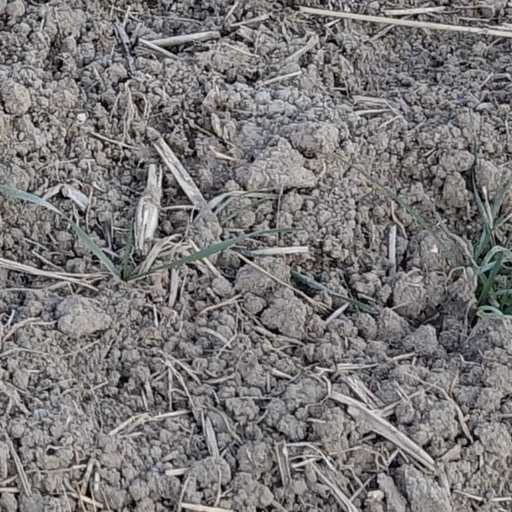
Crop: wheat